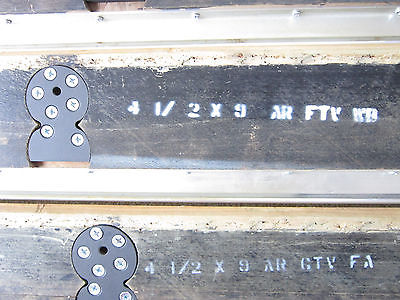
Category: table